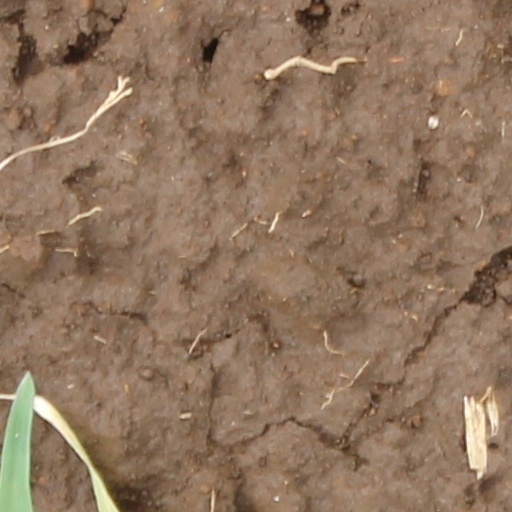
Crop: wheat